Brooklyn Botanic Garden

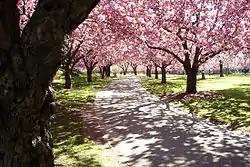

Brooklyn Botanic Garden has more than 200 cherry trees, representing 42 Asian species and cultivated varieties, across its Cherry Walk and Cherry Esplanade. Depending on weather conditions, the Asian flowering cherries bloom from late March or early April to mid-May, though the many species flower at slightly different times. The original cherry trees date to 1921 when BBG planted 30 trees on the Cherry Walk. The Cherry Walk connects the pond with the Cherry Esplanade in the north-central portion of BBG.